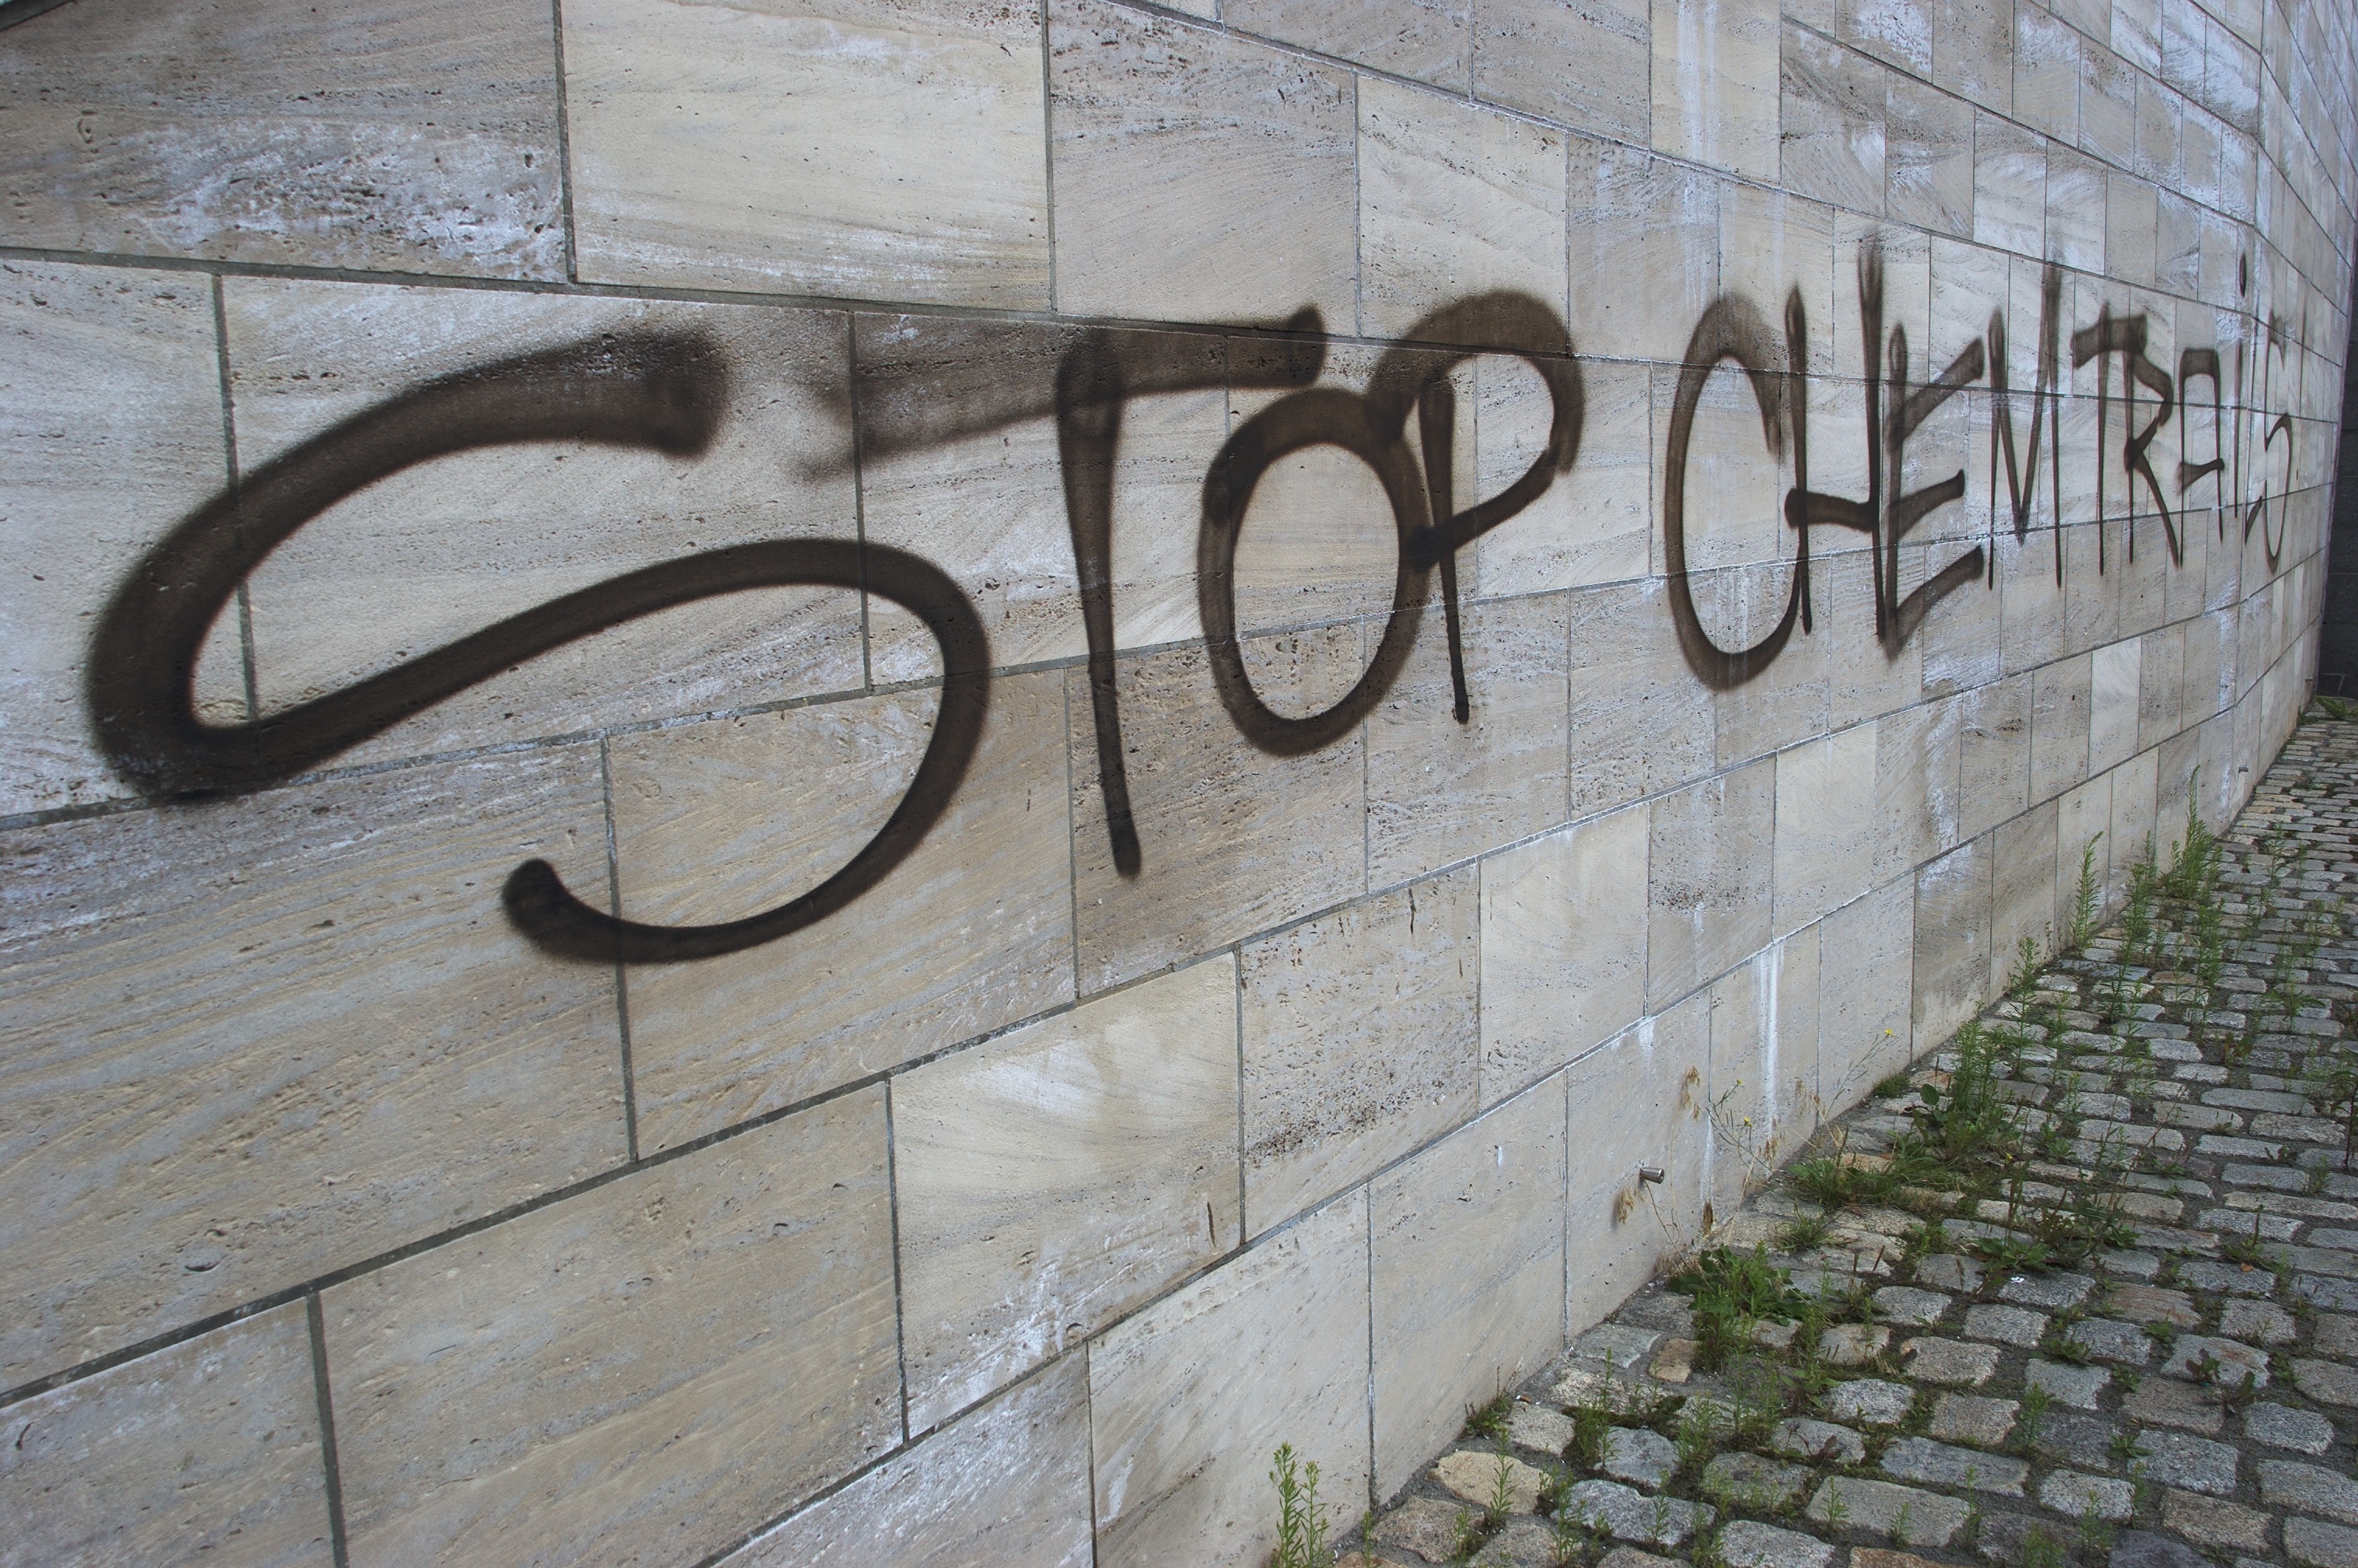
wall, graffiti, handrail, sculpture, art, 2012, f14, rawtherapee, germany, deutschland, berlin, pentax, iron, lenstagged, steffenzahn, guessedberlin, k100d, justpentax, gwbstoha, iamflickr, cosina, voigtlander, 58mm, nokton, 58mmf14, 58mm14, nokton58mmf14slii, 58mmf14nokton, cosinavoigtl nder, voigtl ndernokton58mmf14